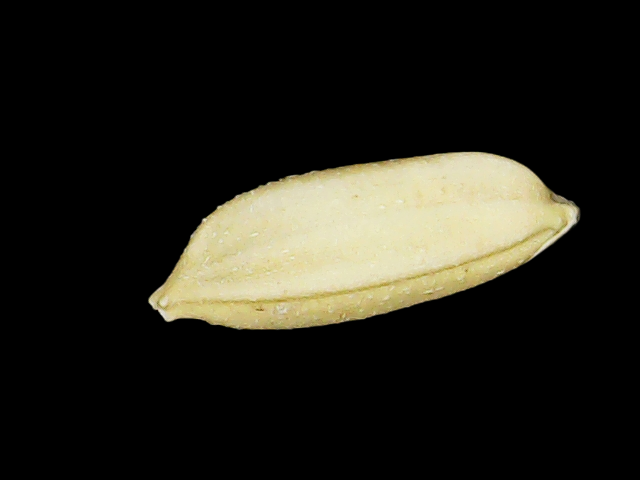
Rice variety: Binadhan08